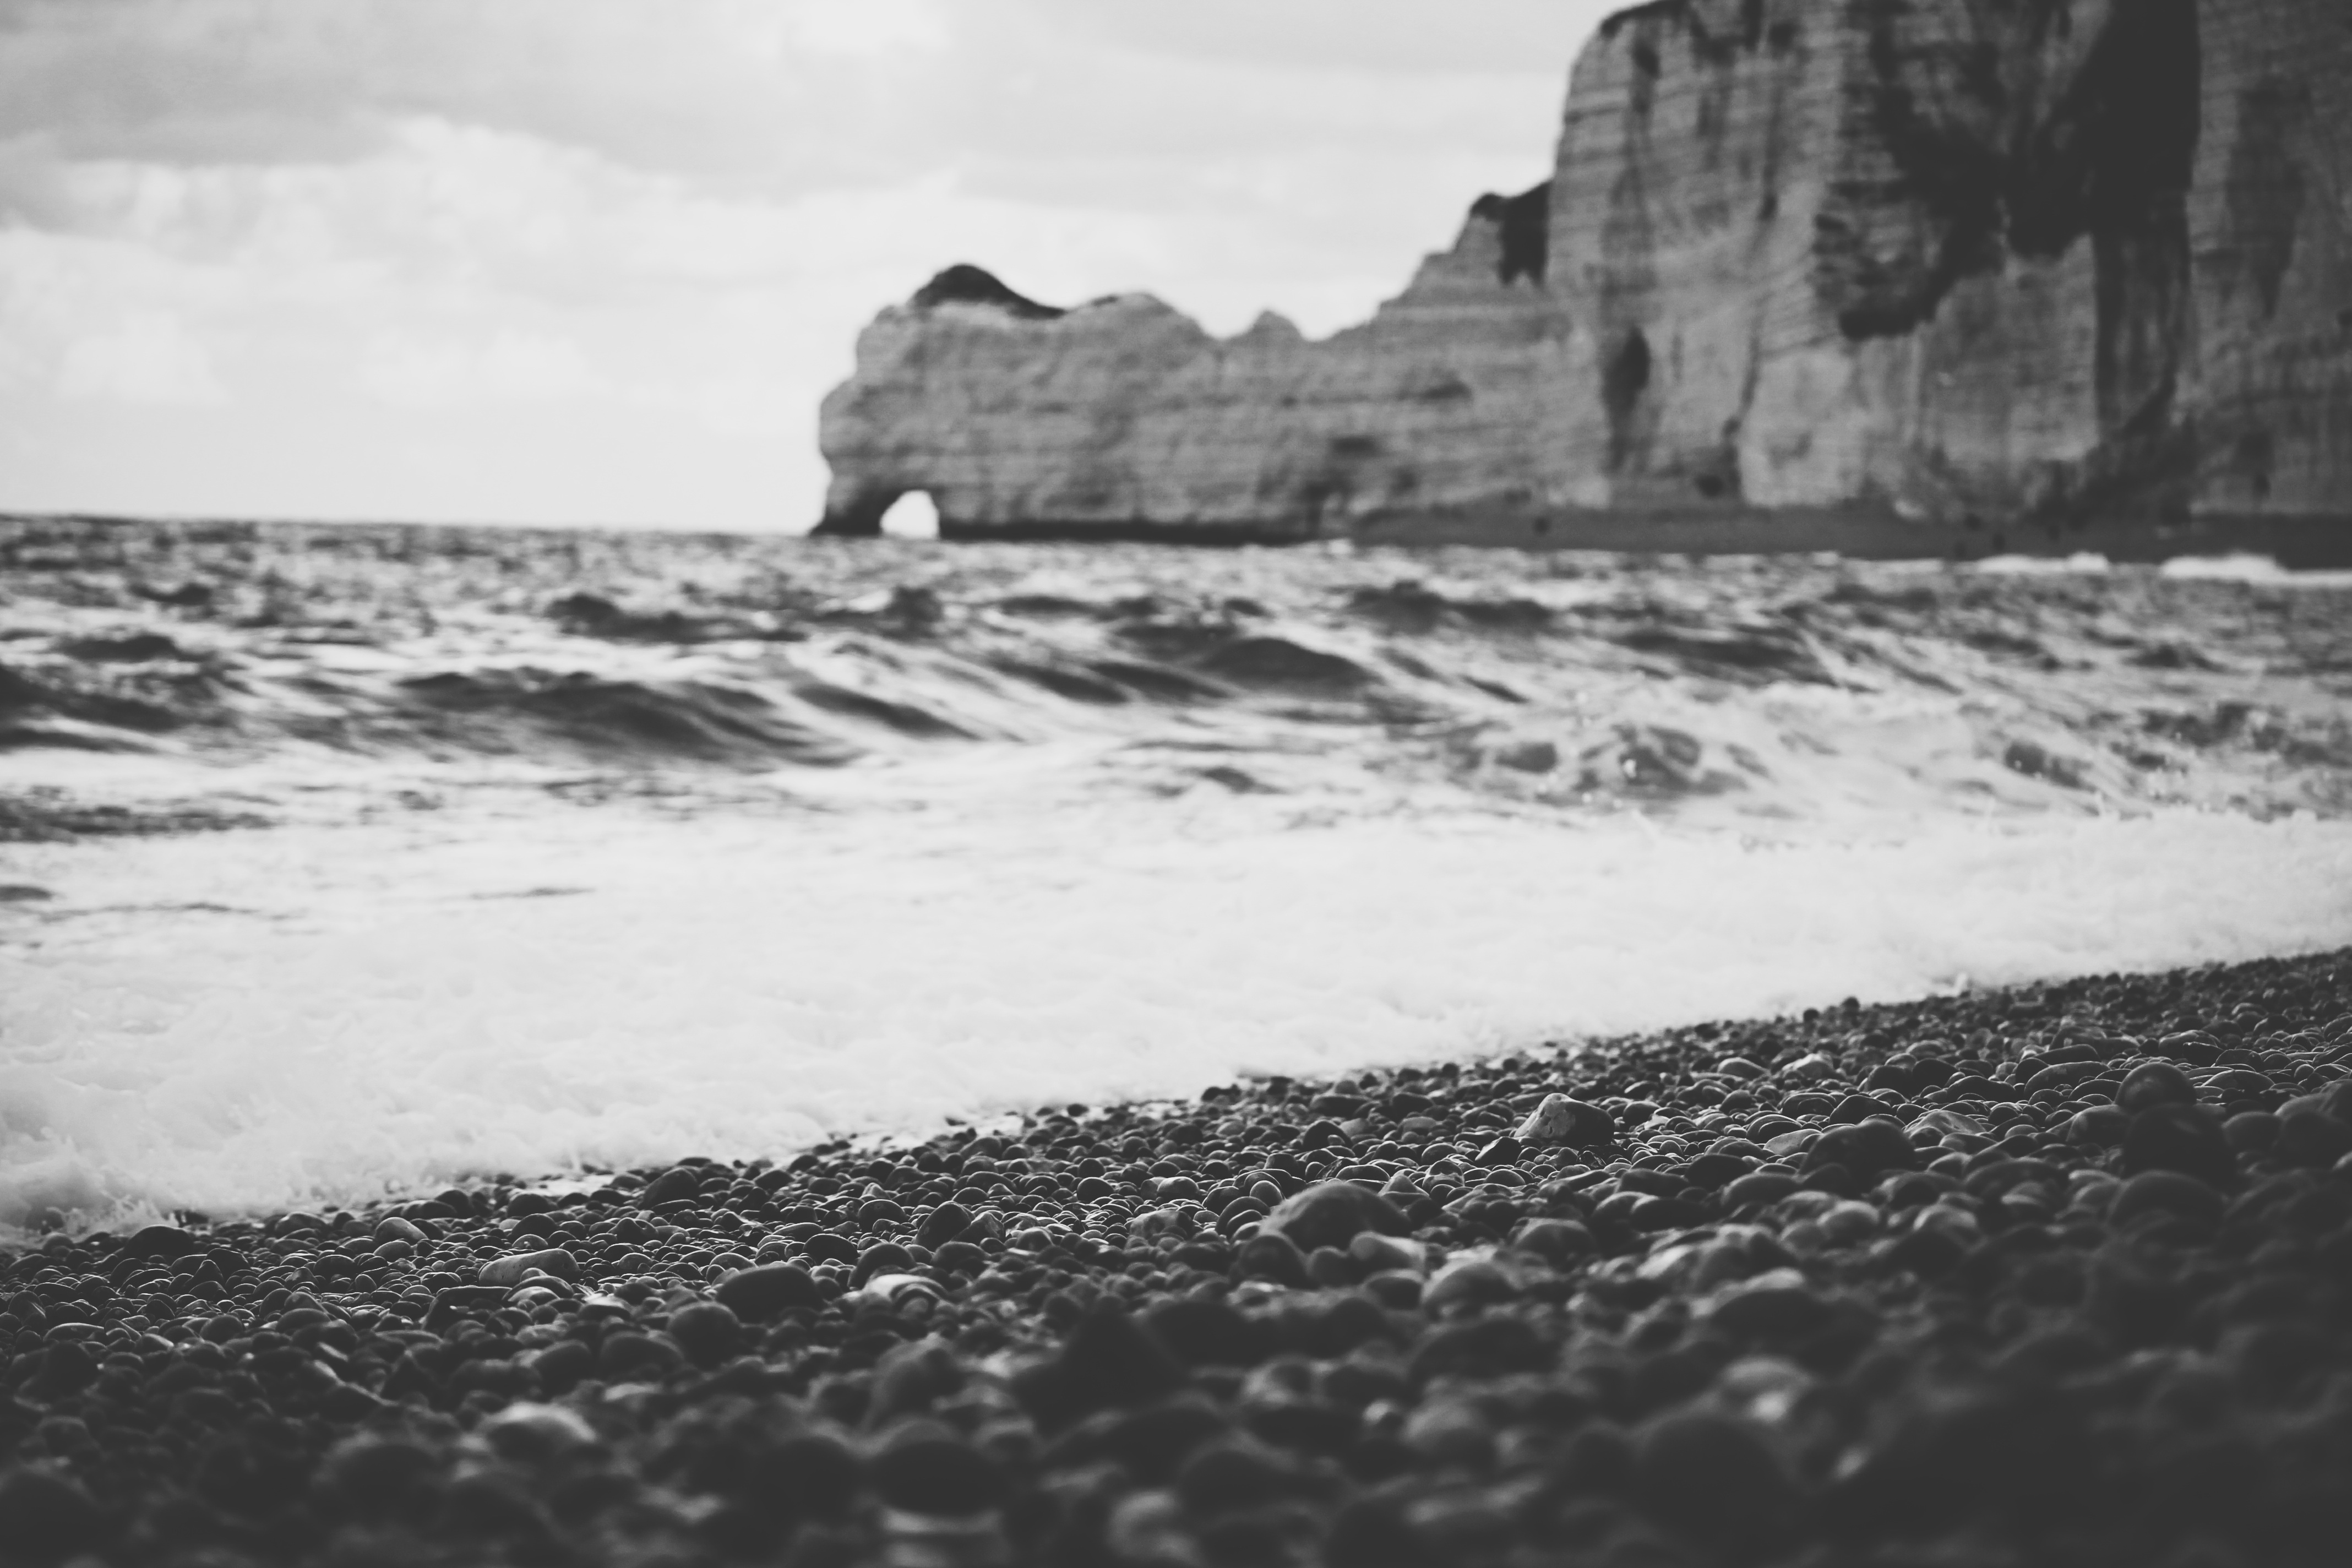
beach, sea, coast, sand, rock, ocean, black and white, shore, wave, cliff, monochrome, terrain, monochrome photography, wind wave